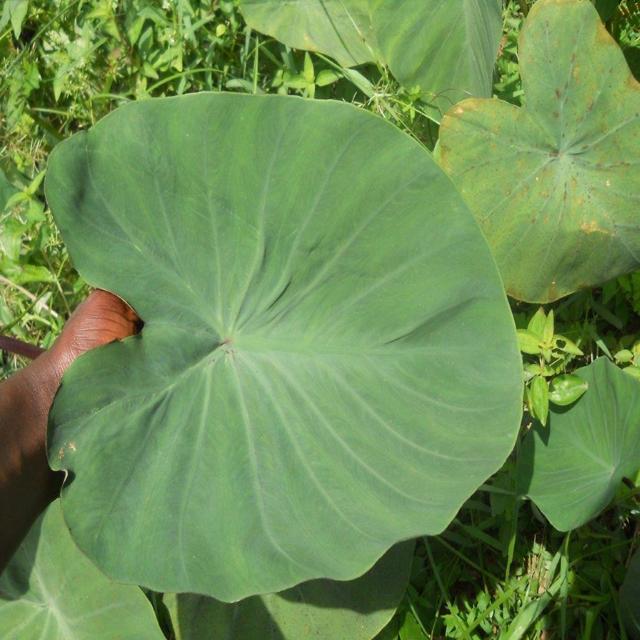
Label: Healthy